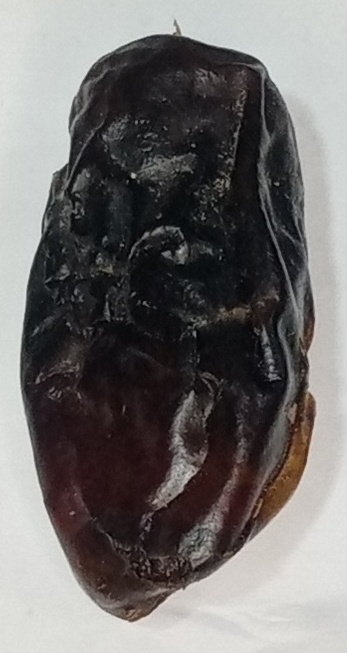
Variety: gajar
Size: medium
Grade: grade-1